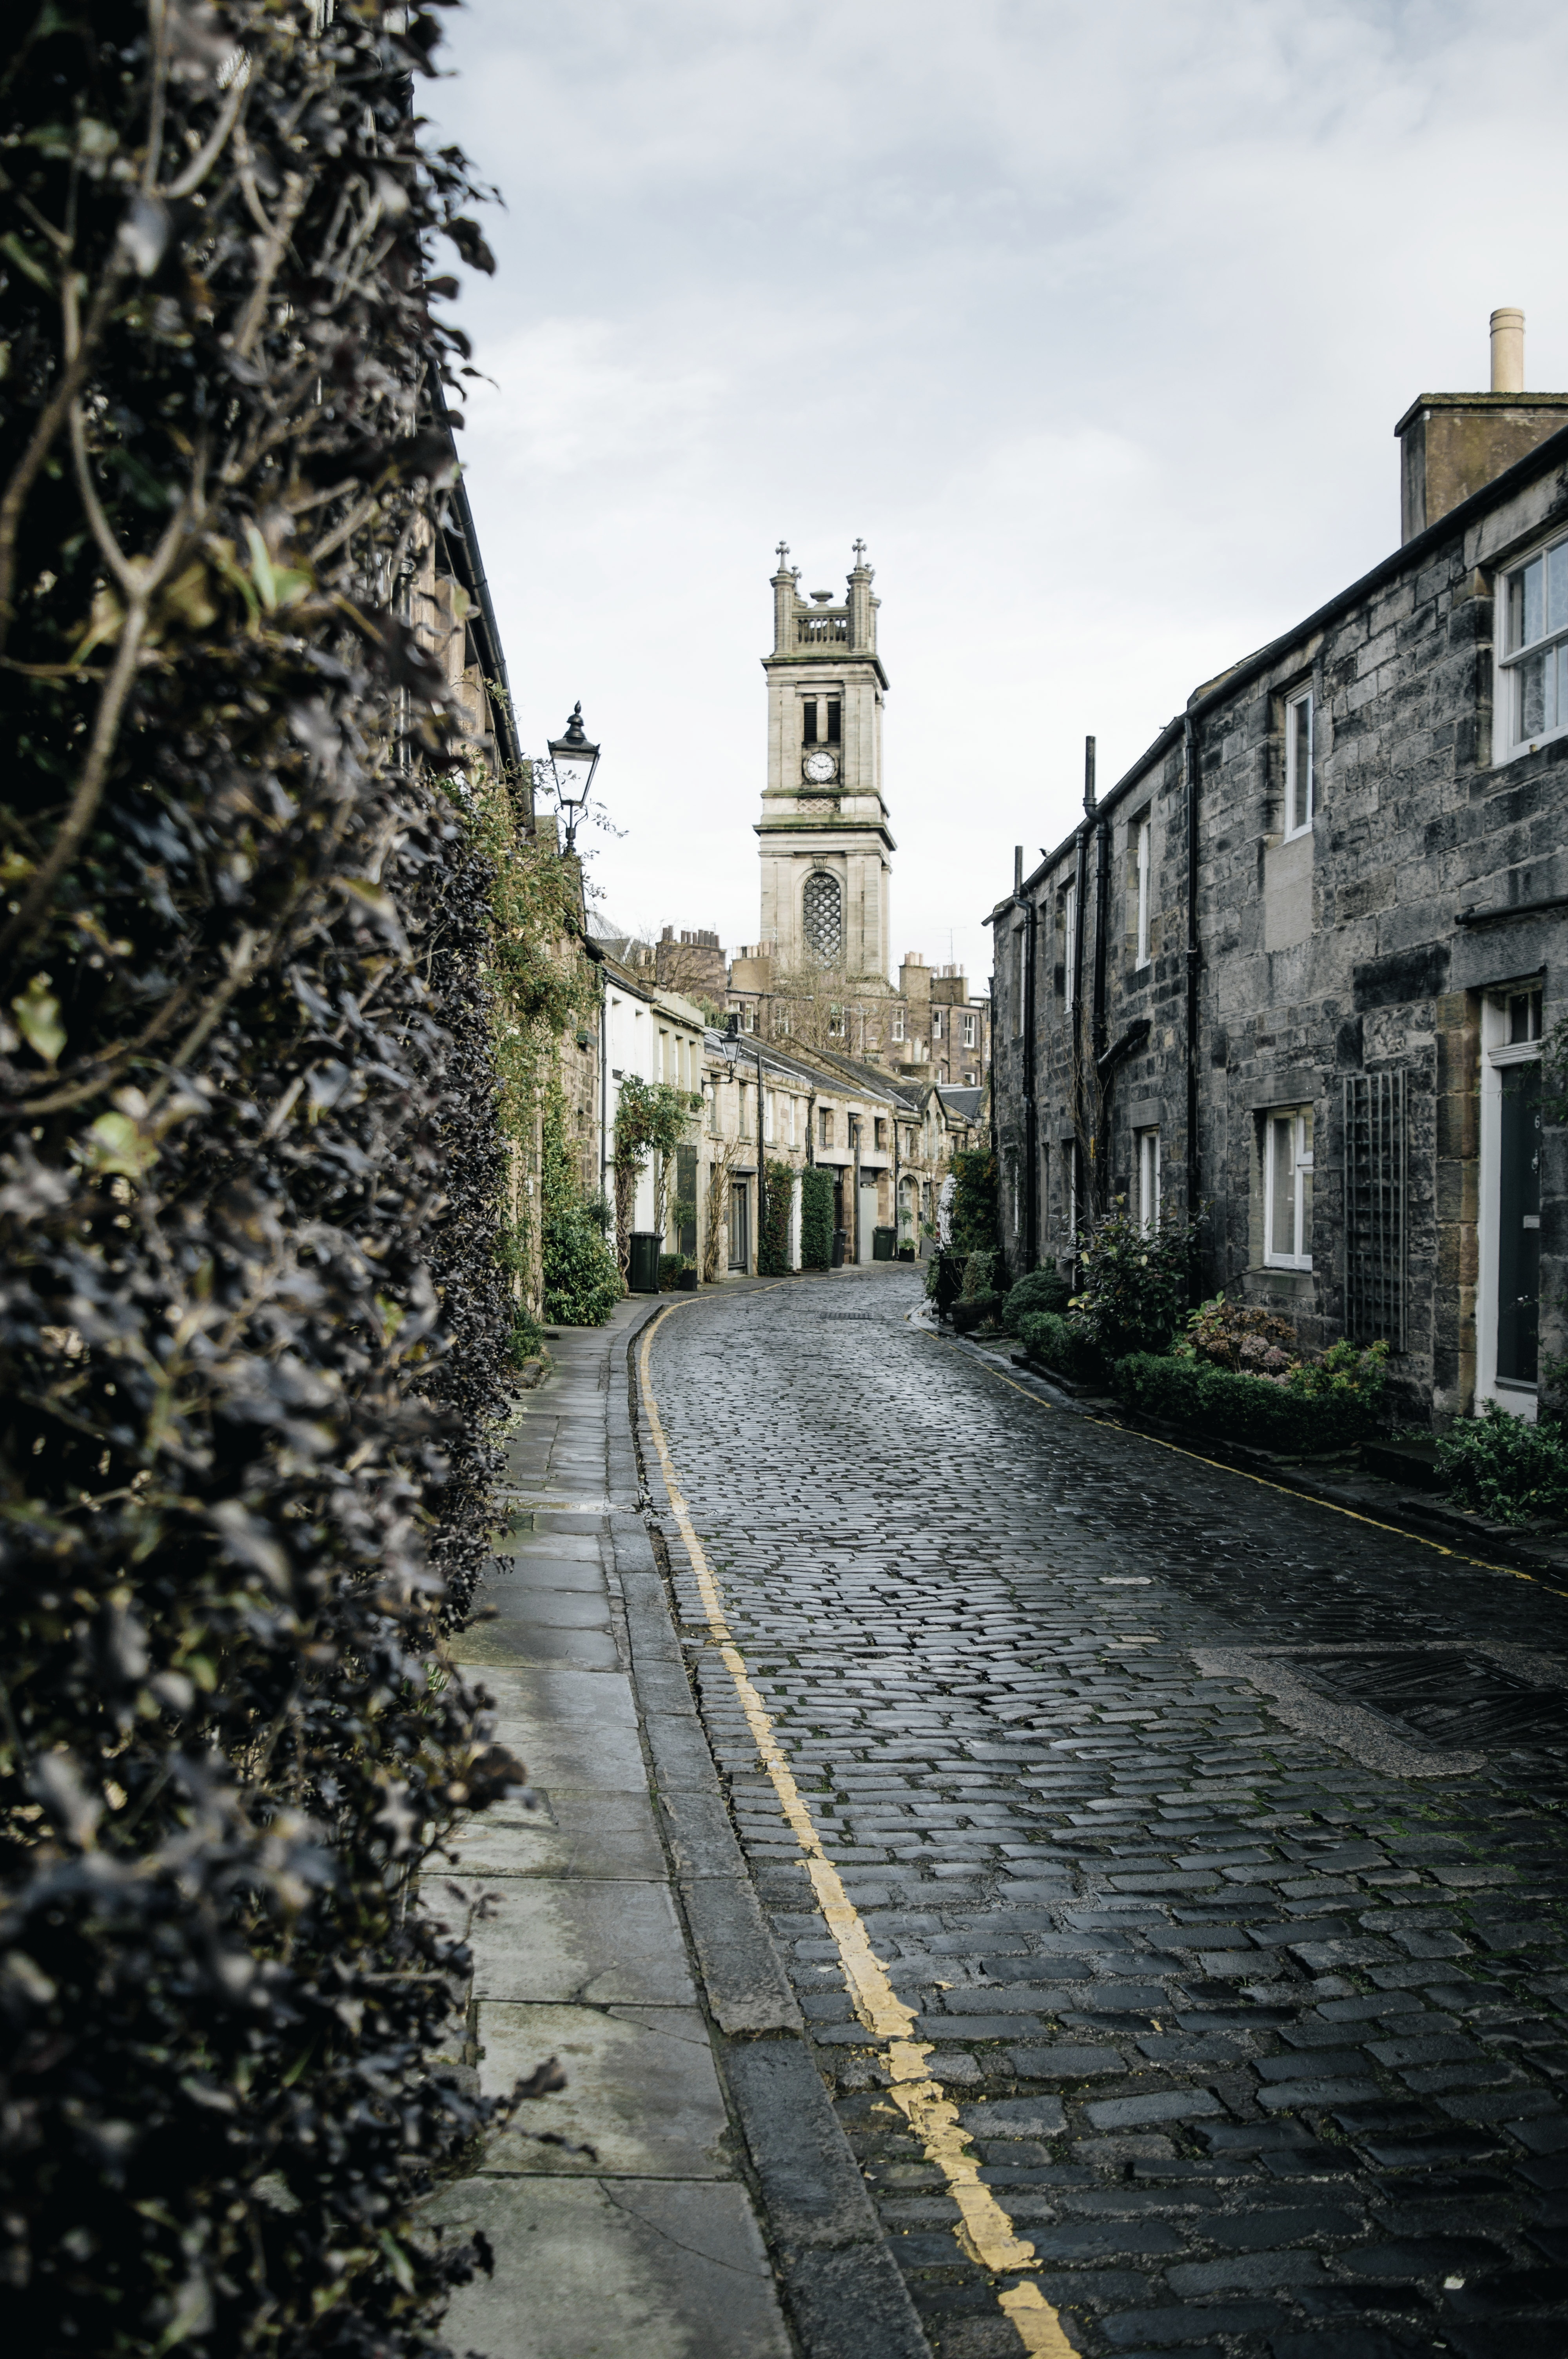
tree, road, street, town, old, alley, canal, walkway, cityscape, tower, historic, lane, waterway, medieval, paved, urban area